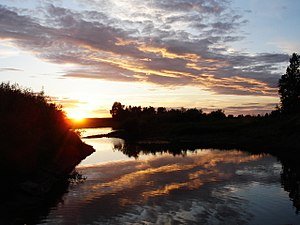
Velikij Novgorod / Geografi / Klima
Volkhovfloden i september 2007
Velikij Novgorod er en af Ruslands ældste og historisk vigtigste byer. Novgorod ligger ved den historiske rute mellem Moskva og Skt. Petersborg, ved floden Volkhov, som løber ud fra søen Ilmen. Byen er administrativt center for Novgorod oblast og har 222.594 indbyggere.